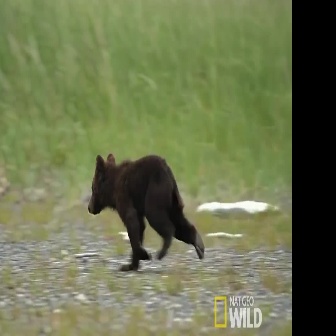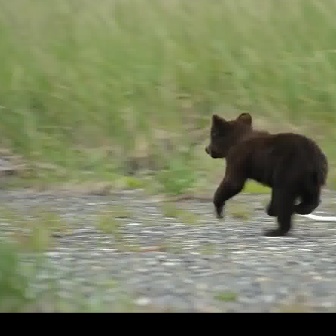
  Please identify the target specified by the bounding box [84,152,204,271] in the first image and locate it in the second image. Return the coordinates in [x_min,y_min,x_max,y_max] format.
Answer: [203,111,328,236]